KJ Smith

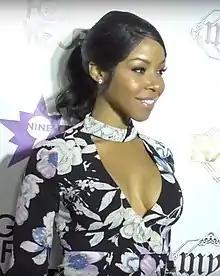
Smith in 2016

In 2017, Smith had a recurring role during the first season of the CW comedy-drama series, "Dynasty", and guest-starred on "Being Mary Jane", "Saints & Sinners" and "Ozark". In 2018, she co-starred in the web drama series, "Giants" produced by Issa Rae. Smith also made guest appearances on "", "The Fosters", "Lethal Weapon", "Fuller House", "Family Reunion", "All Rise" and "blackAF". From 2015 to 2018, she had a recurring role on Bounce TV sitcom "Family Time" and in 2019 had a recurring role in short-lived ABC legal drama, "The Fix", In 2019, she co-starred in the comedy film "A Madea Family Funeral" and the following year appeared in psychological thriller "Fatal Affair" for Netflix. Smith also played the lead role in the drama film "The Available Wife" (2020).